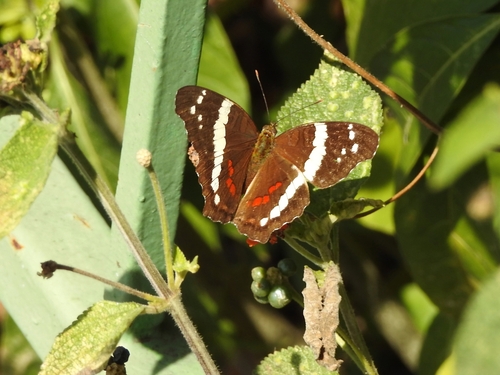
Scientific name: Anartia fatima
Common name: Banded peacock
Family: Nymphalidae
Order: Lepidoptera
Pollinator type: Primary pollinator
Habitat: Open areas and gardens
Geographic range: South America
Conservation status: Least Concern